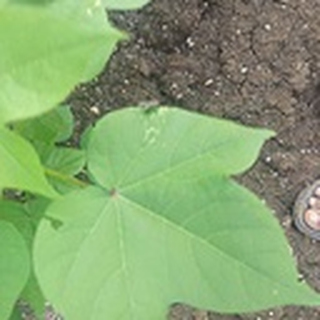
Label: healthy_cotton